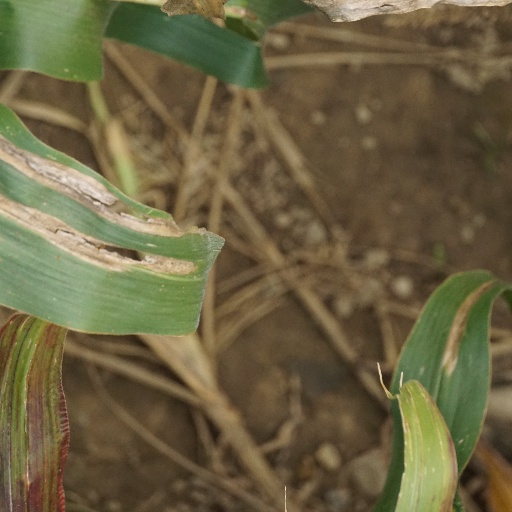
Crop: maize; corn